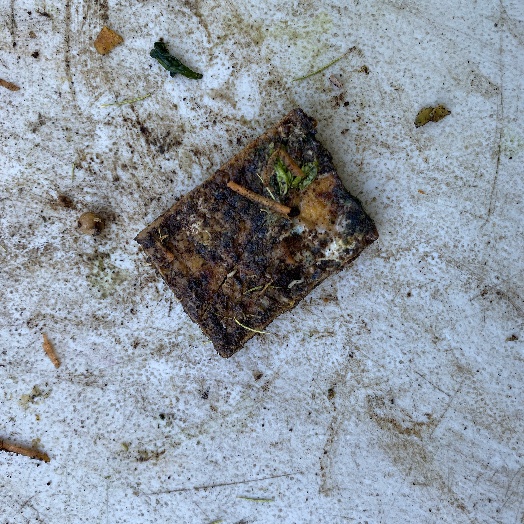
Label: generalcompost